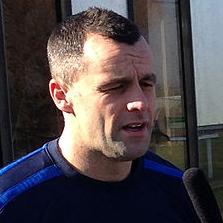
Age: 32